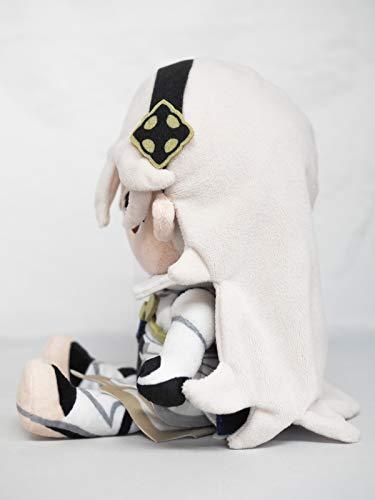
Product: Sanei Fire Emblem All Star Collection FP05 Kamui/ Corrin (Female) Plush, 10"
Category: Toys & Games | Stuffed Animals & Plush Toys | Plush Figures
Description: Official product by Sanei.
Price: $29.65
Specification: ProductDimensions:5.5x4x10inches|ItemWeight:5.9ounces|ShippingWeight:6.4ounces(Viewshippingratesandpolicies)|ASIN:B07RSDLX5L|Itemmodelnumber:FP05|Manufacturerrecommendedage:13-15years